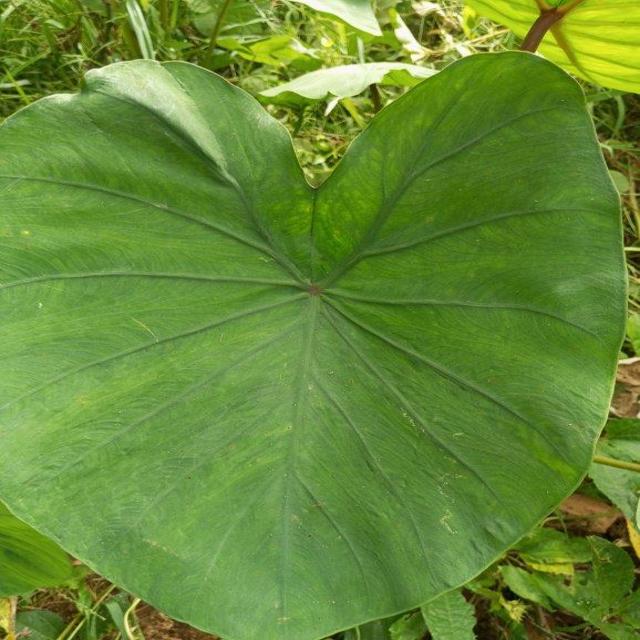
Label: Healthy